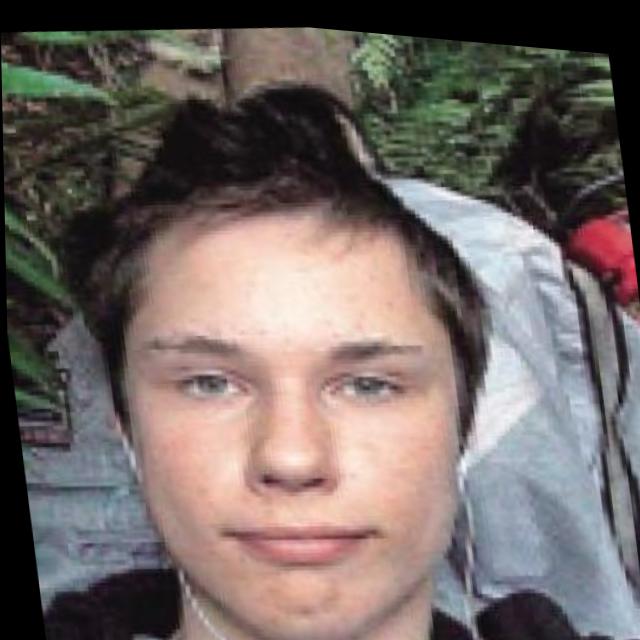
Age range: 13-20